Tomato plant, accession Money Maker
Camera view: tilt-top (135 deg); turntable rotation: 180 degrees
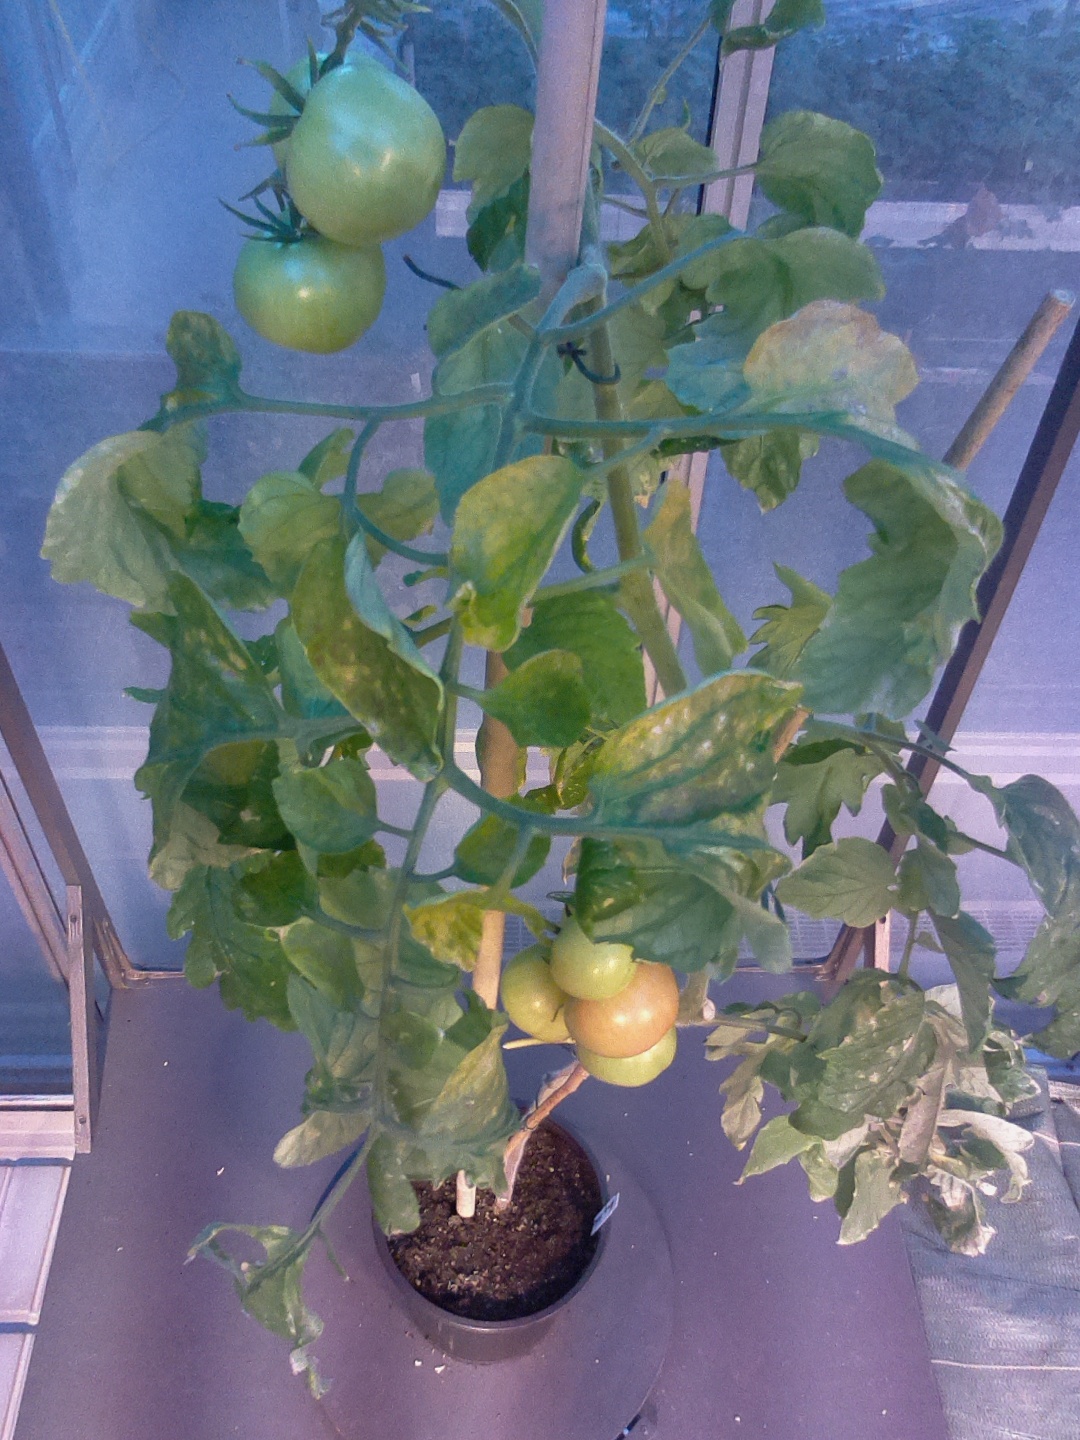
BBCH growth stage 80: fruits start showing typical ripe color (orange -> red)